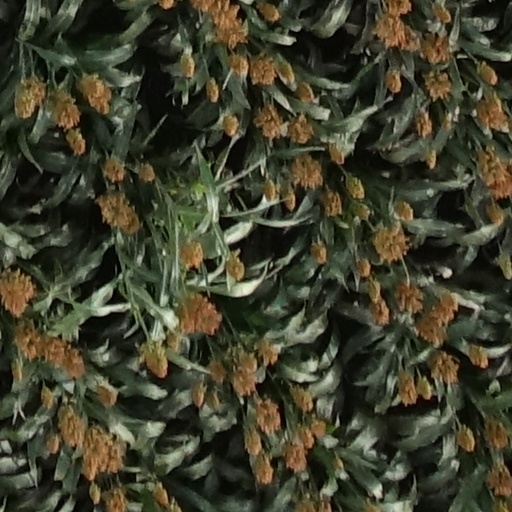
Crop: sorghum